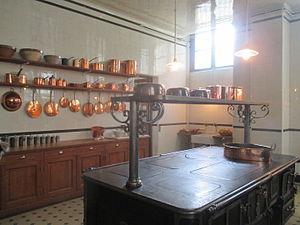
Cuisine de l'hôtel particulier Camondo à Paris VIIIe.
Le musée Nissim-de-Camondo, inauguré en décembre 1936, est situé dans le 8ᵉ arrondissement de Paris, dans l'hôtel Moïse de Camondo, construit par René Sergent entre 1911 et 1914 en bordure du parc Monceau. Il abrite une collection exceptionnelle de mobilier et d'objets d'art du XVIIIᵉ siècle français dans un hôtel particulier préservé dans l'état où il était habité au début du XXᵉ siècle.